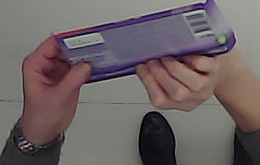
Product: milka_chocolate